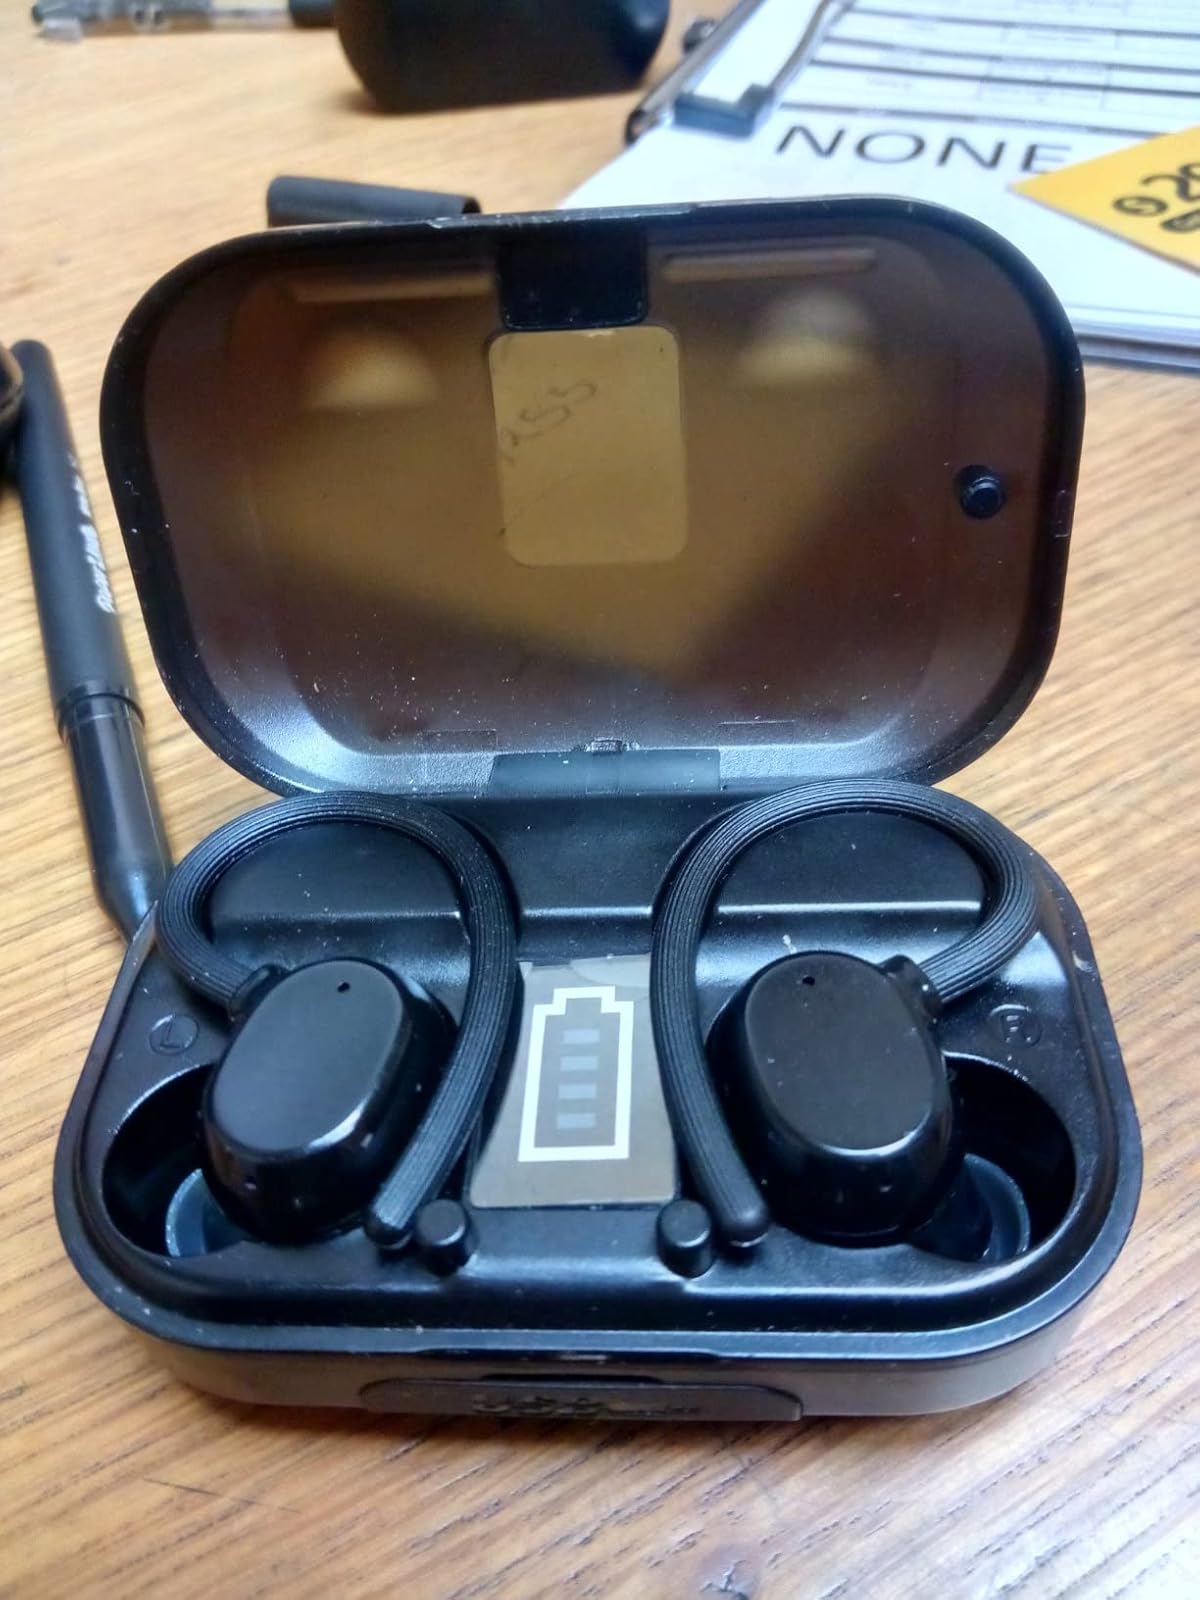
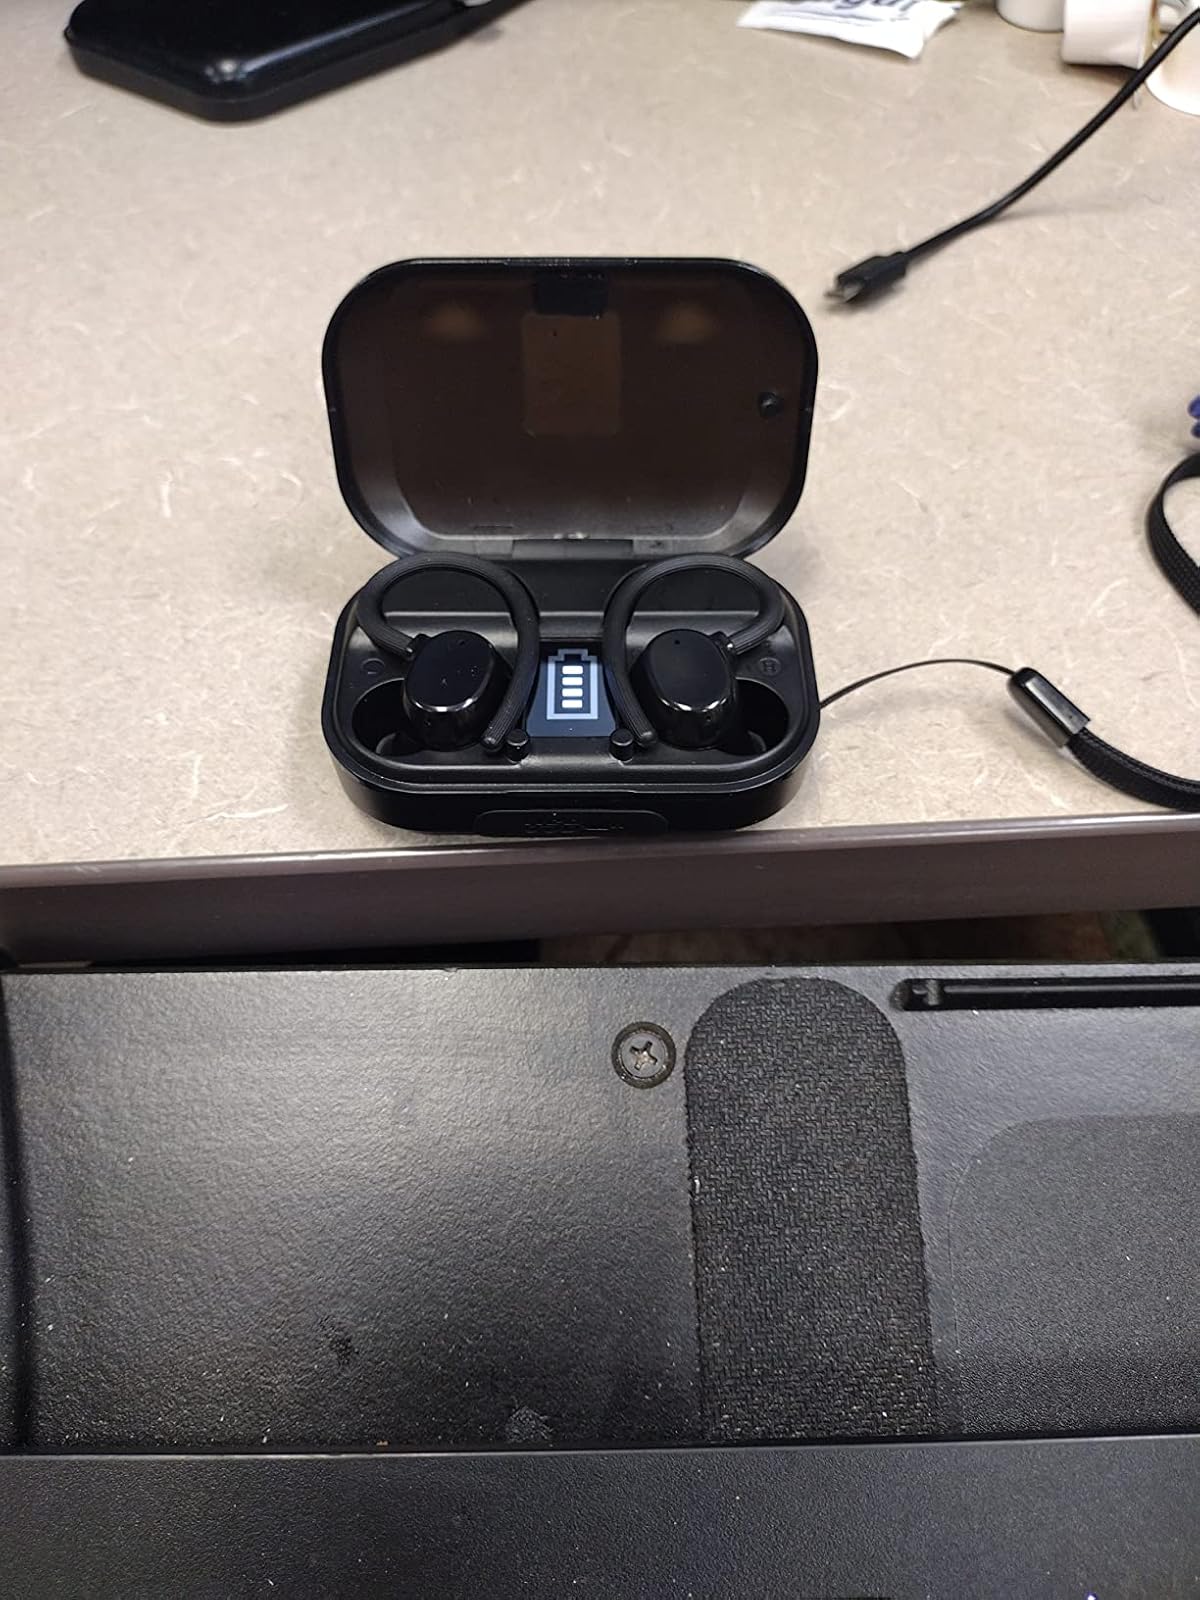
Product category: earbuds
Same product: yes